Classical Anatolia

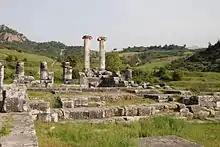
The archaeological site of Sardis, today known as Sart in Turkey

By 550 BC Lydia controlled the Greek coastal cities, who paid tribute, and most of Anatolia, except Lycia, Cilicia and Cappadocia. In 547 BC, King Croesus, who had amassed great wealth and military power, but concerned by the growing Persian power and obvious intent, took advantage of the instability of the Persian revolt and besieged and captured the Persian city of Pteria in Cappadocia.